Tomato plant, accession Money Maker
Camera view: tilt-top (135 deg); turntable rotation: 150 degrees
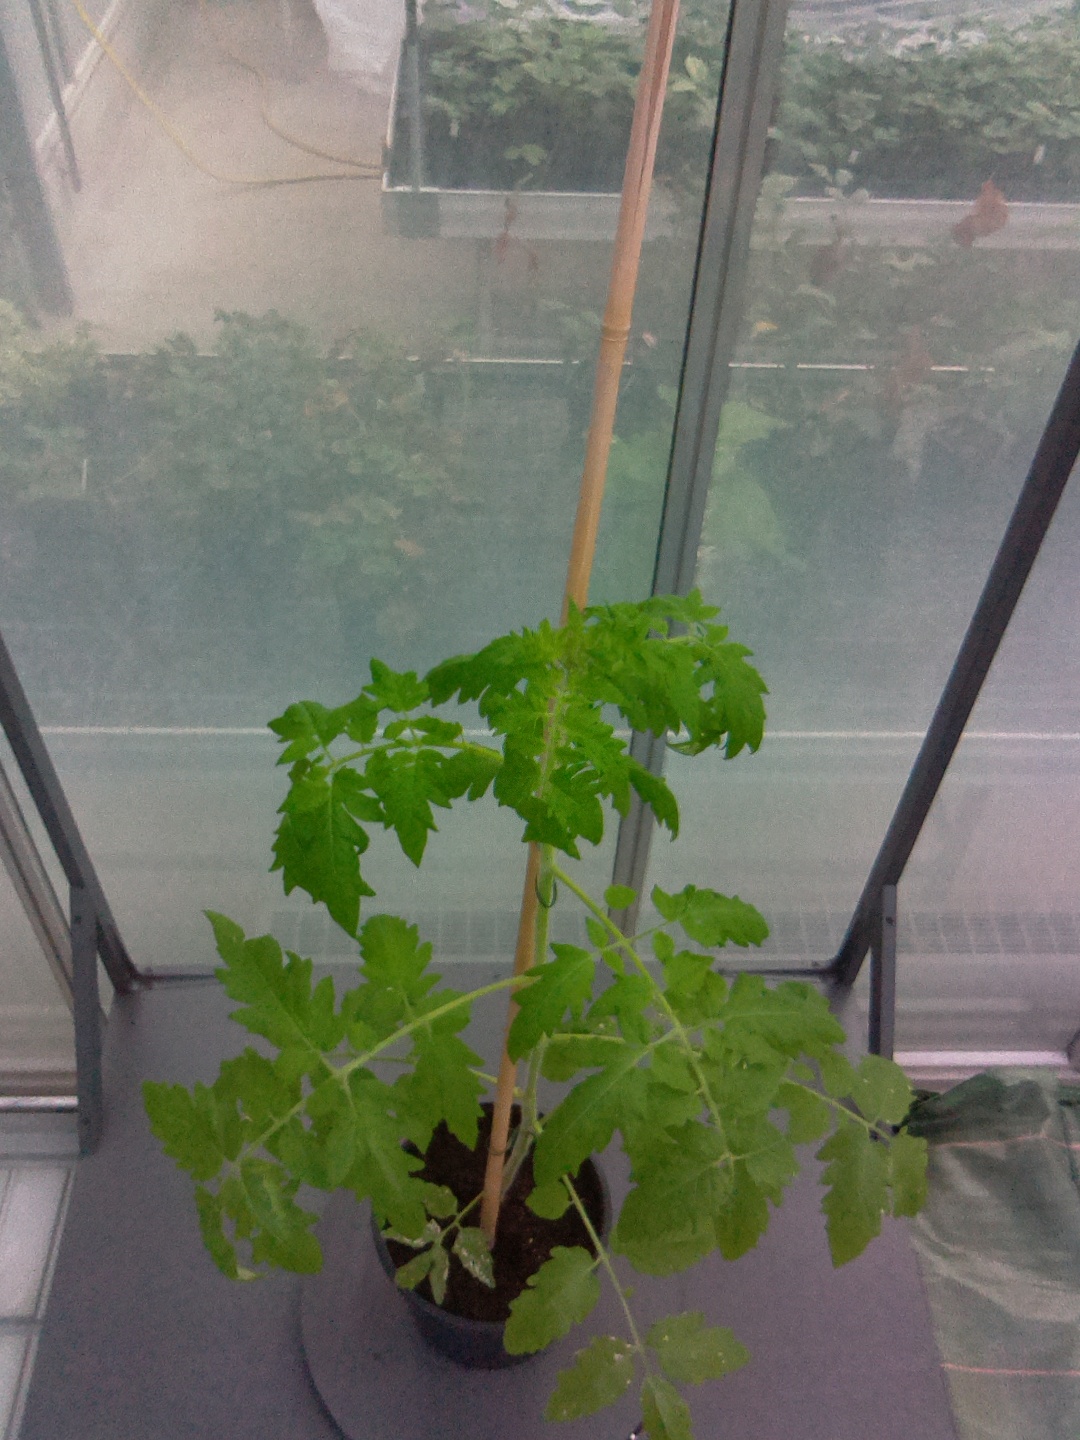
BBCH growth stage 15: 10 of true leaves visible